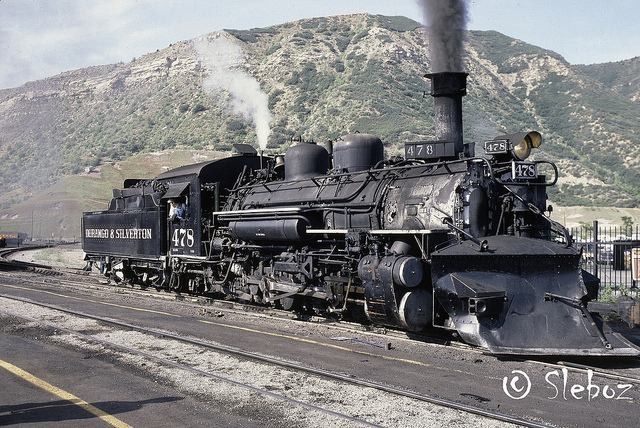
A black steam engine train traveling down train tracks.

A steam train is sitting on some train tracks.

A old time steam engine train on a railroad track.

An old coal burning train on a train track.